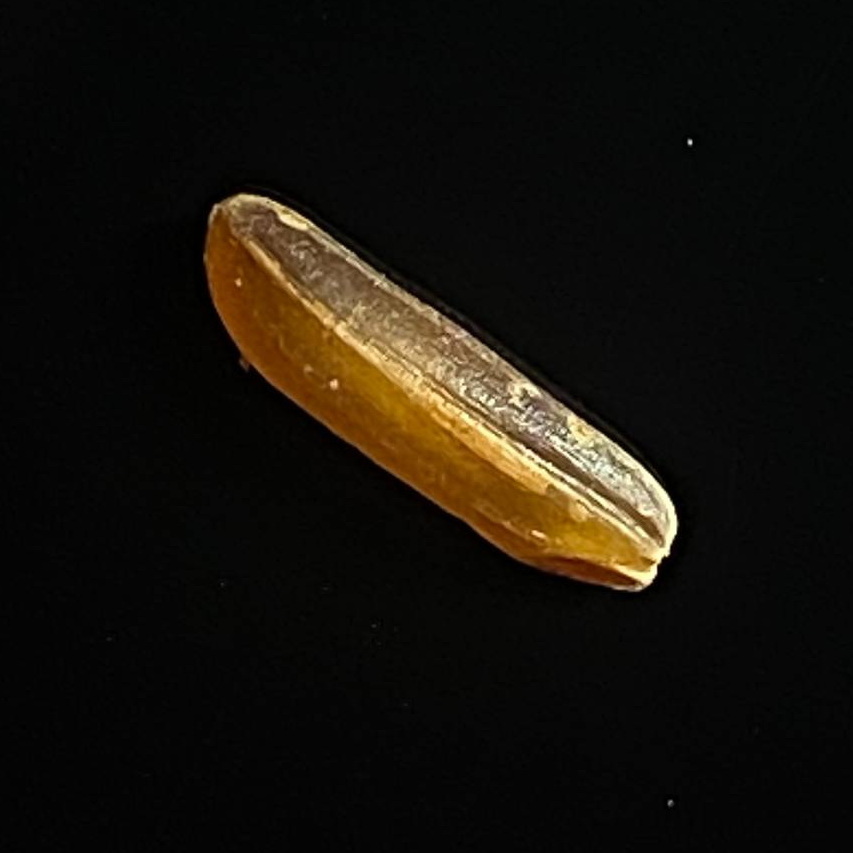
Rice variety: Red_Cargo